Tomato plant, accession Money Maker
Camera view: tilt-top (135 deg); turntable rotation: 120 degrees
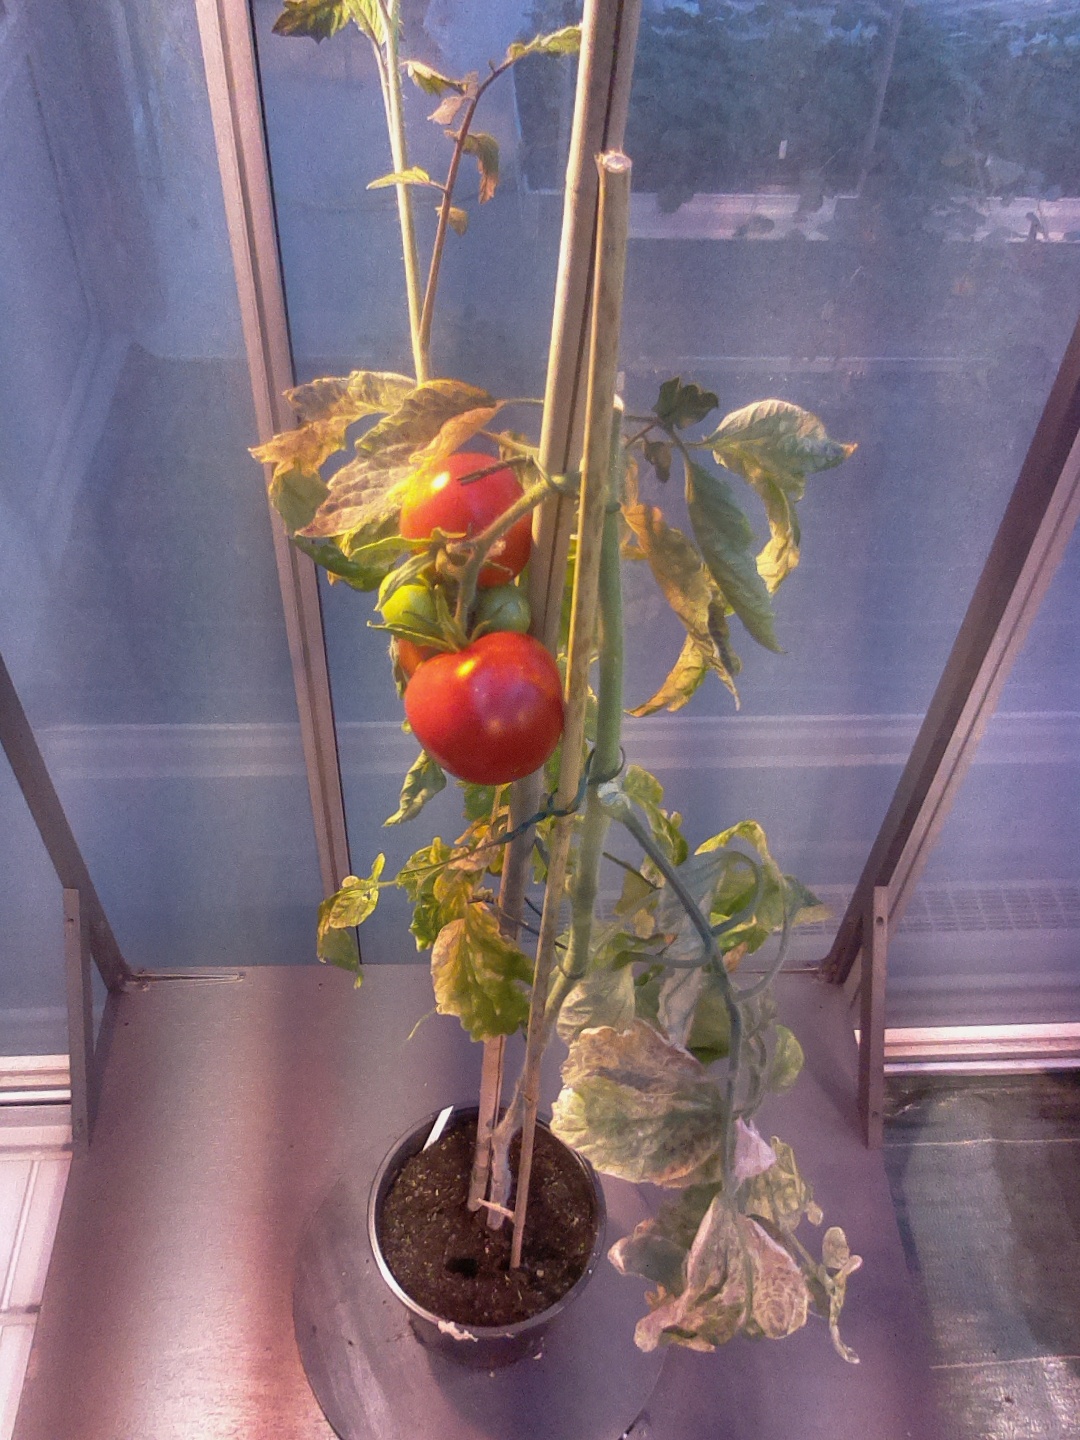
BBCH growth stage 89: 90%-100% of fruits show typical fully ripe color